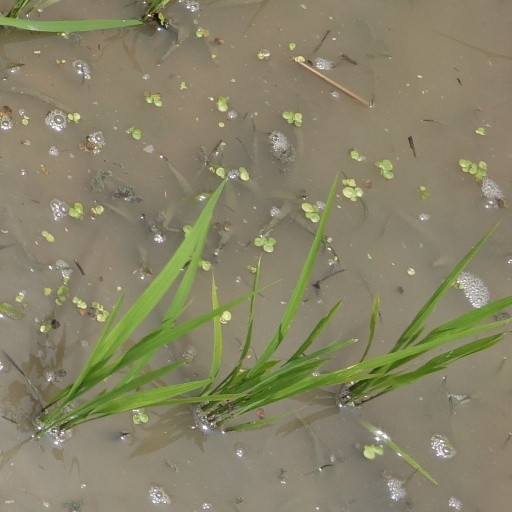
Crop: rice